Battery electric bus

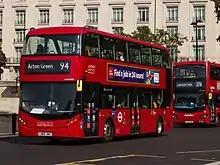
Double-decker battery electric bus in London

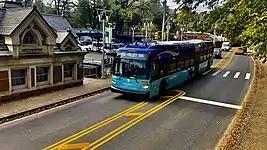
A New Flyer Xcelsior XE60 CHARGE articulated electric bus in New York City

Commonly, metropolitan electric busses are charged on-route with 6-8 minutes of charging at 450 kW for every hour of operation. Opportunity charging is available at bus stops with overhead chargers utilizing the SAE J3105 standard and at terminals at the end of the bus route. Slower, 50kW to 175kW overnight charging at plug-in chargers is utilized too. Sometimes wireless charging pads are utilized, but plug-in stations are more common due to the fact that are faster and more efficient.